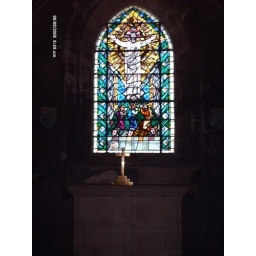
Stain glass window at Rossyln Chapel in Scotland.